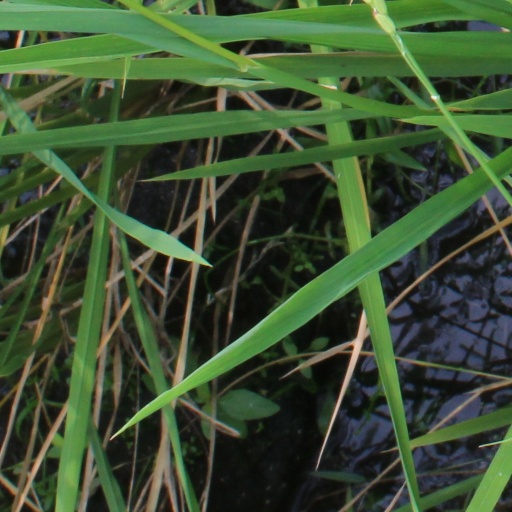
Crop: rice